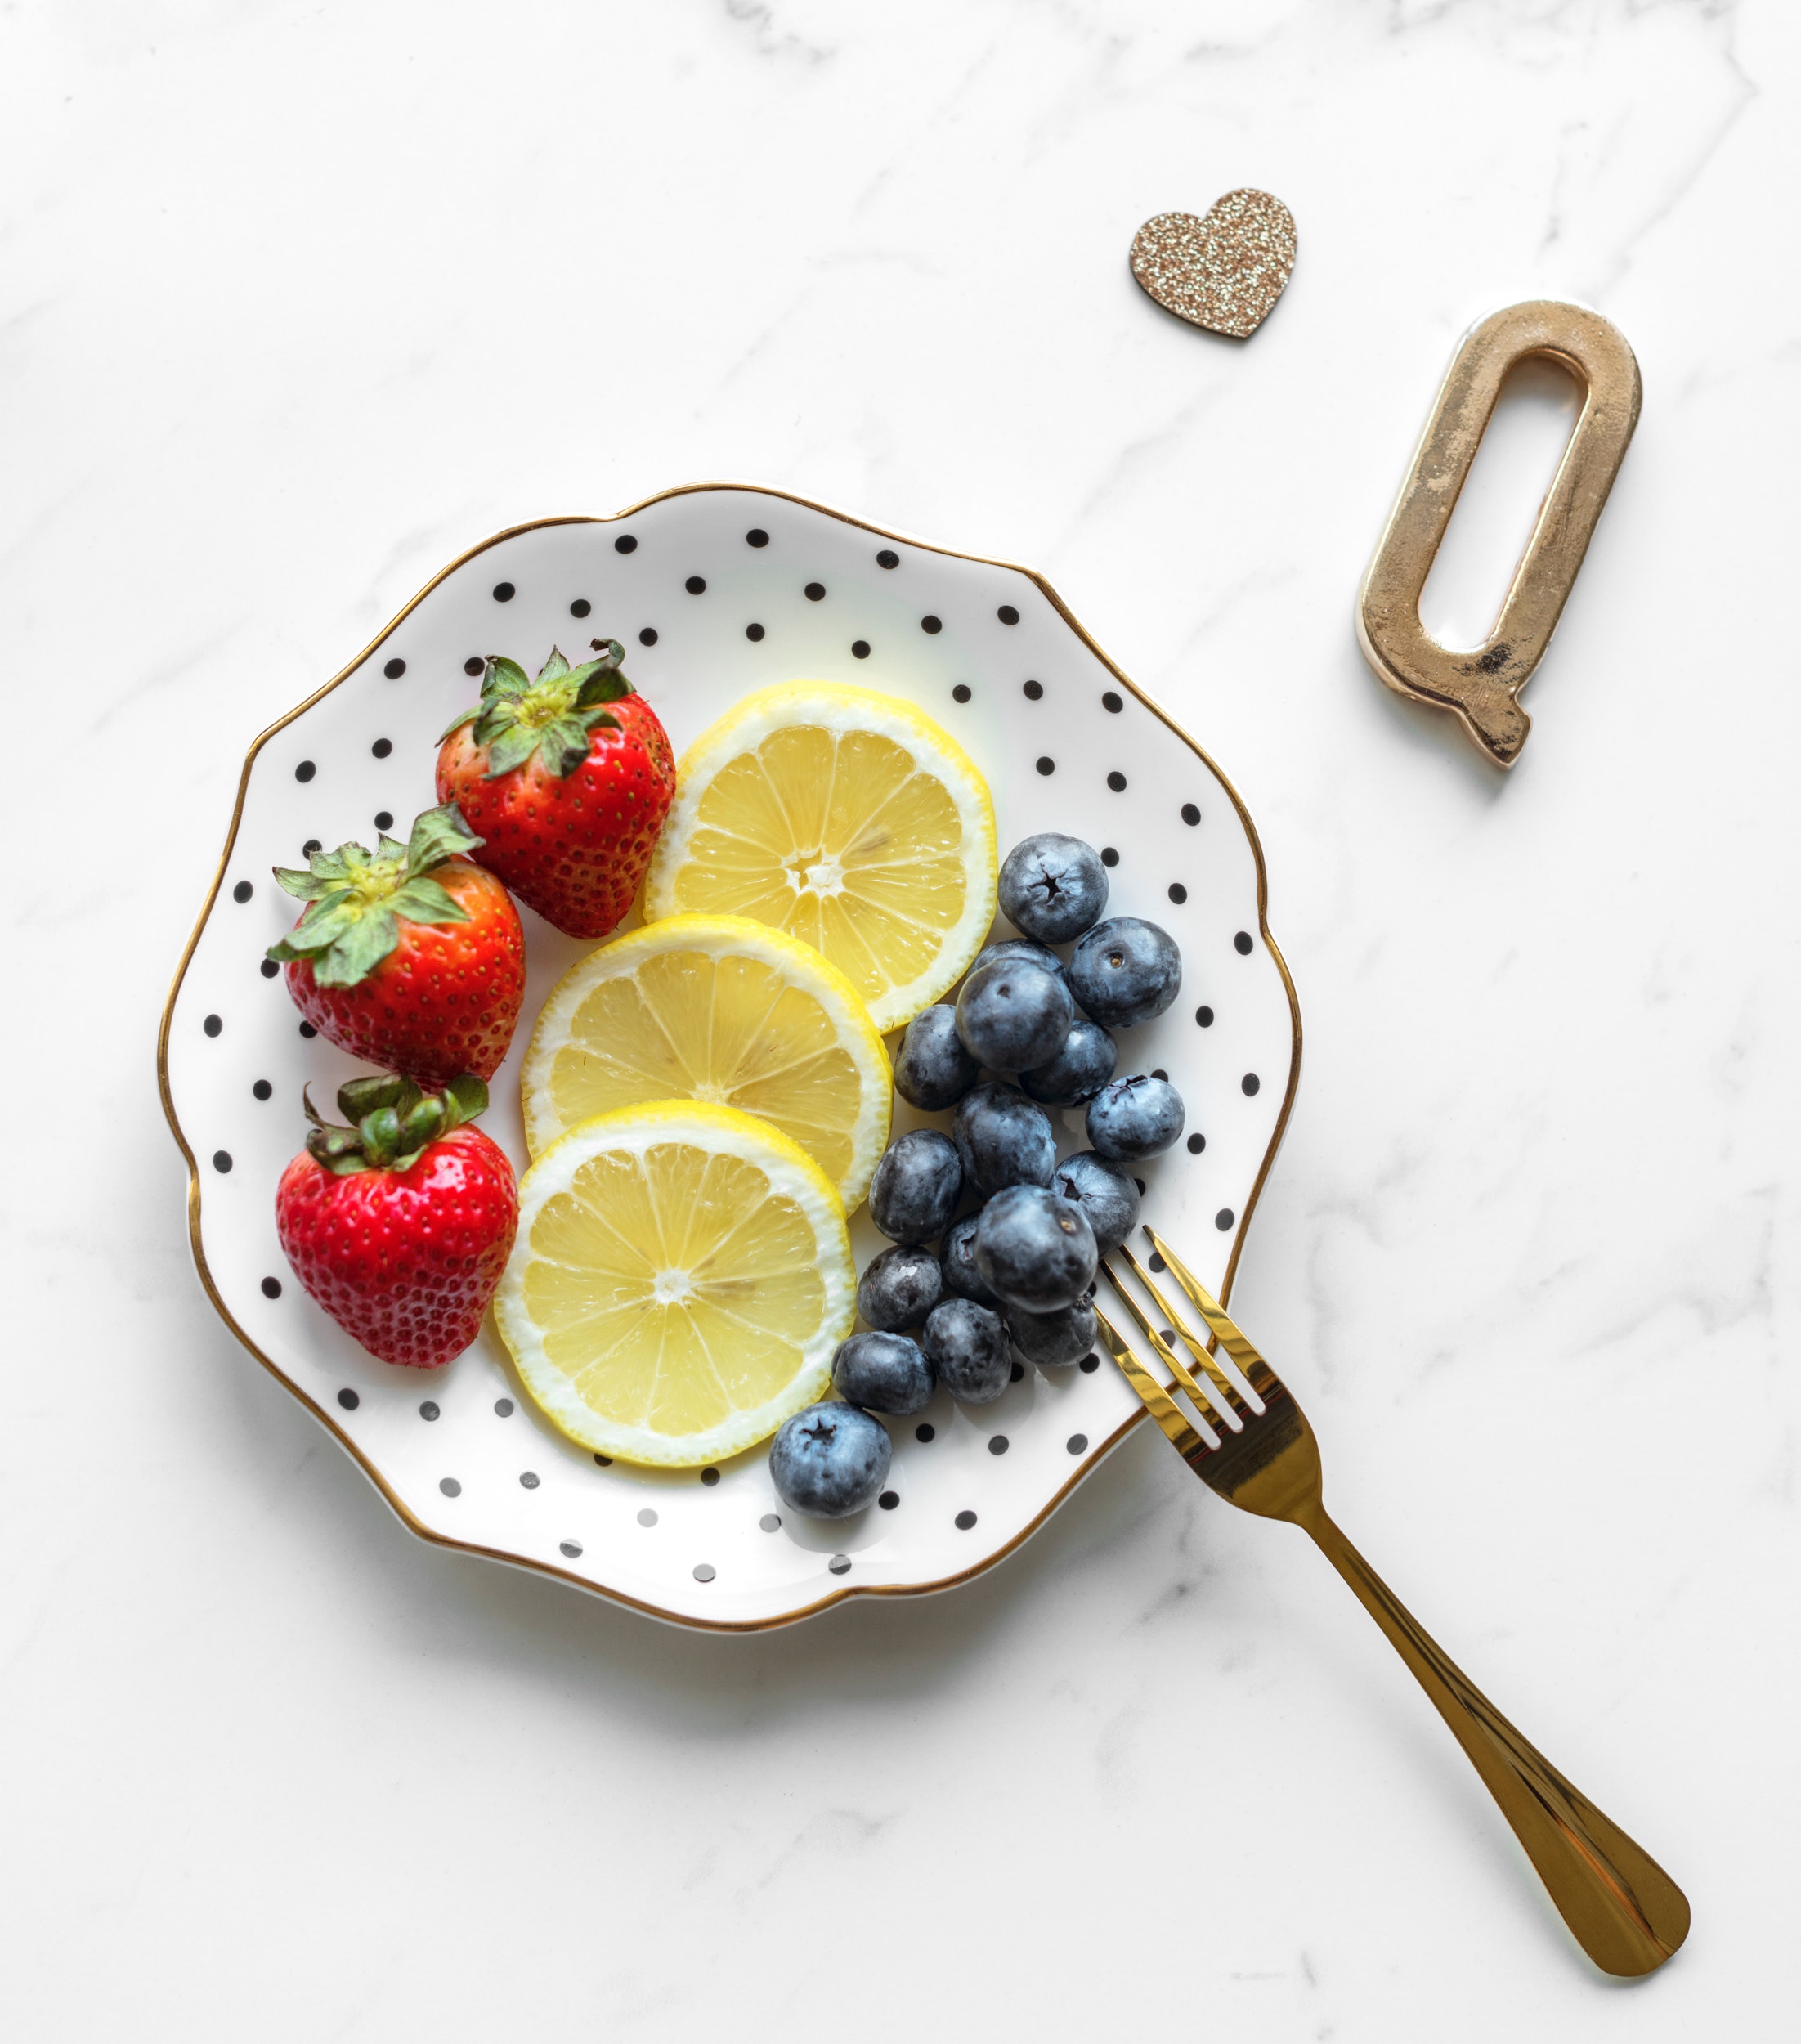
food, fruit, lemon, lime, dish, ingredient, cuisine, garnish, berry, citrus, superfood, plant, produce, spoon, recipe, plate, tableware, fork, strawberry, fruit salad, breakfast